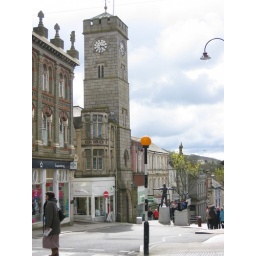
The clock tower in Redruth town centre.